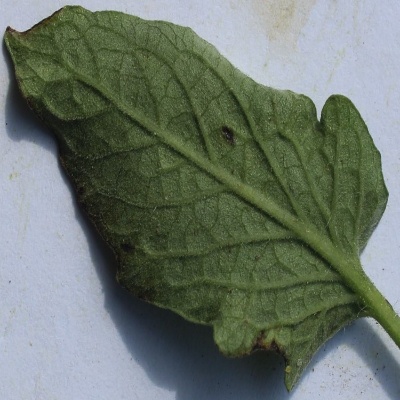
Crop: Tomato
Condition: leaf curl